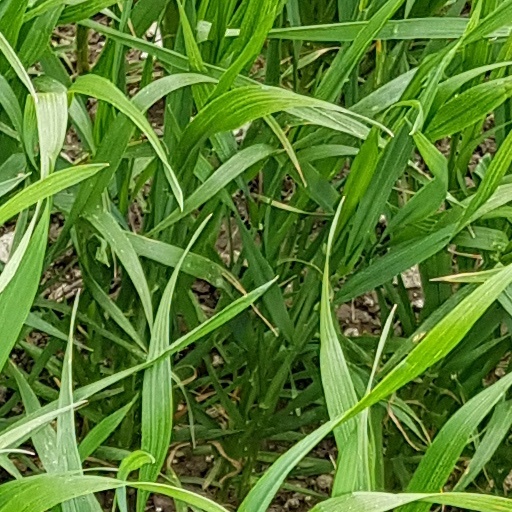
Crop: wheat